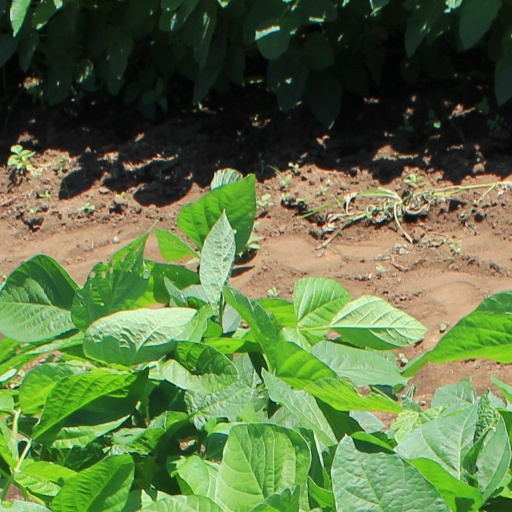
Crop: soybean